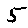
Label: 5